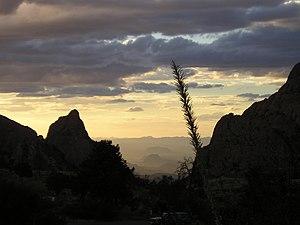
Le parc national de Big Bend est un parc national situé au Texas, aux États-Unis et créé en 1944. Le nom du parc est dérivé de la grande courbure au cours du Río Grande, qui constitue la frontière internationale entre le Mexique et les États-Unis sur plus de 1 600 km et le parc administre approximativement un quart de cette frontière. La superficie du parc est de 3 242 km², c'est la région protégée la plus grande du désert de Chihuahua, connu pour ses espèces de cactus. On exploita dans la région le sulfure de mercure jusque vers 1939.